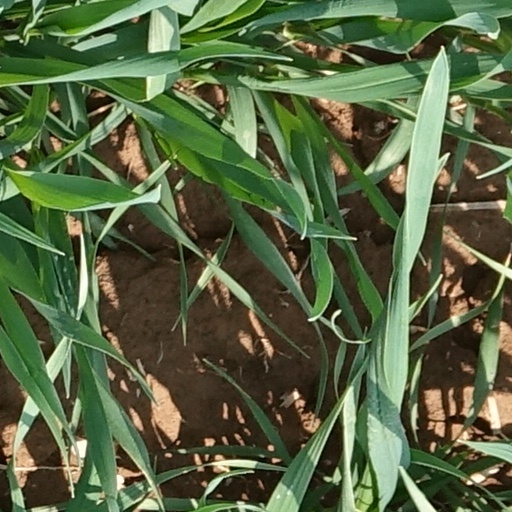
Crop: wheat